Włocławek Rowing Society

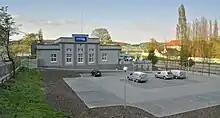
Former representative building (sold)

A controversial misunderstanding took place at the club in 2003, concerning the rectification of shares after a sale of a significant part of the real estate at 3 Piwna Street, which had been carried out five years earlier. The misunderstanding had to be clarified by the District Prosecutor's Office and the District Court. The case was being examined by the deputy general prosecutor.